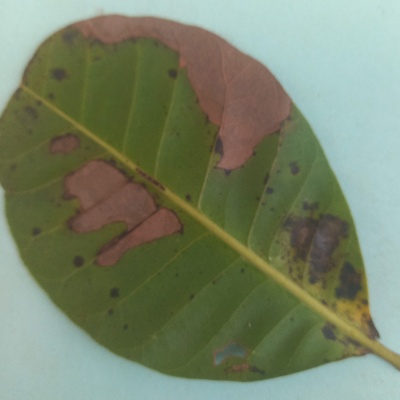
Crop: Cashew
Condition: anthracnose